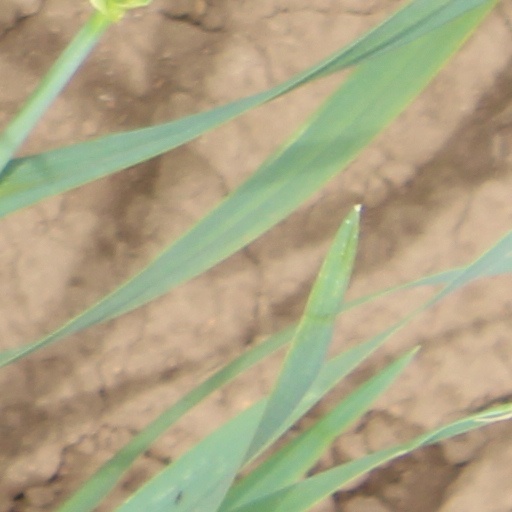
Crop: wheat